Nova Scotia Route 320

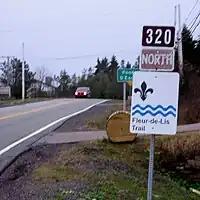
Route 320 in Arichat

The section of Collector Highway 320 from Arichat to Harbourview Crescent was once designated as Trunk Highway 20.